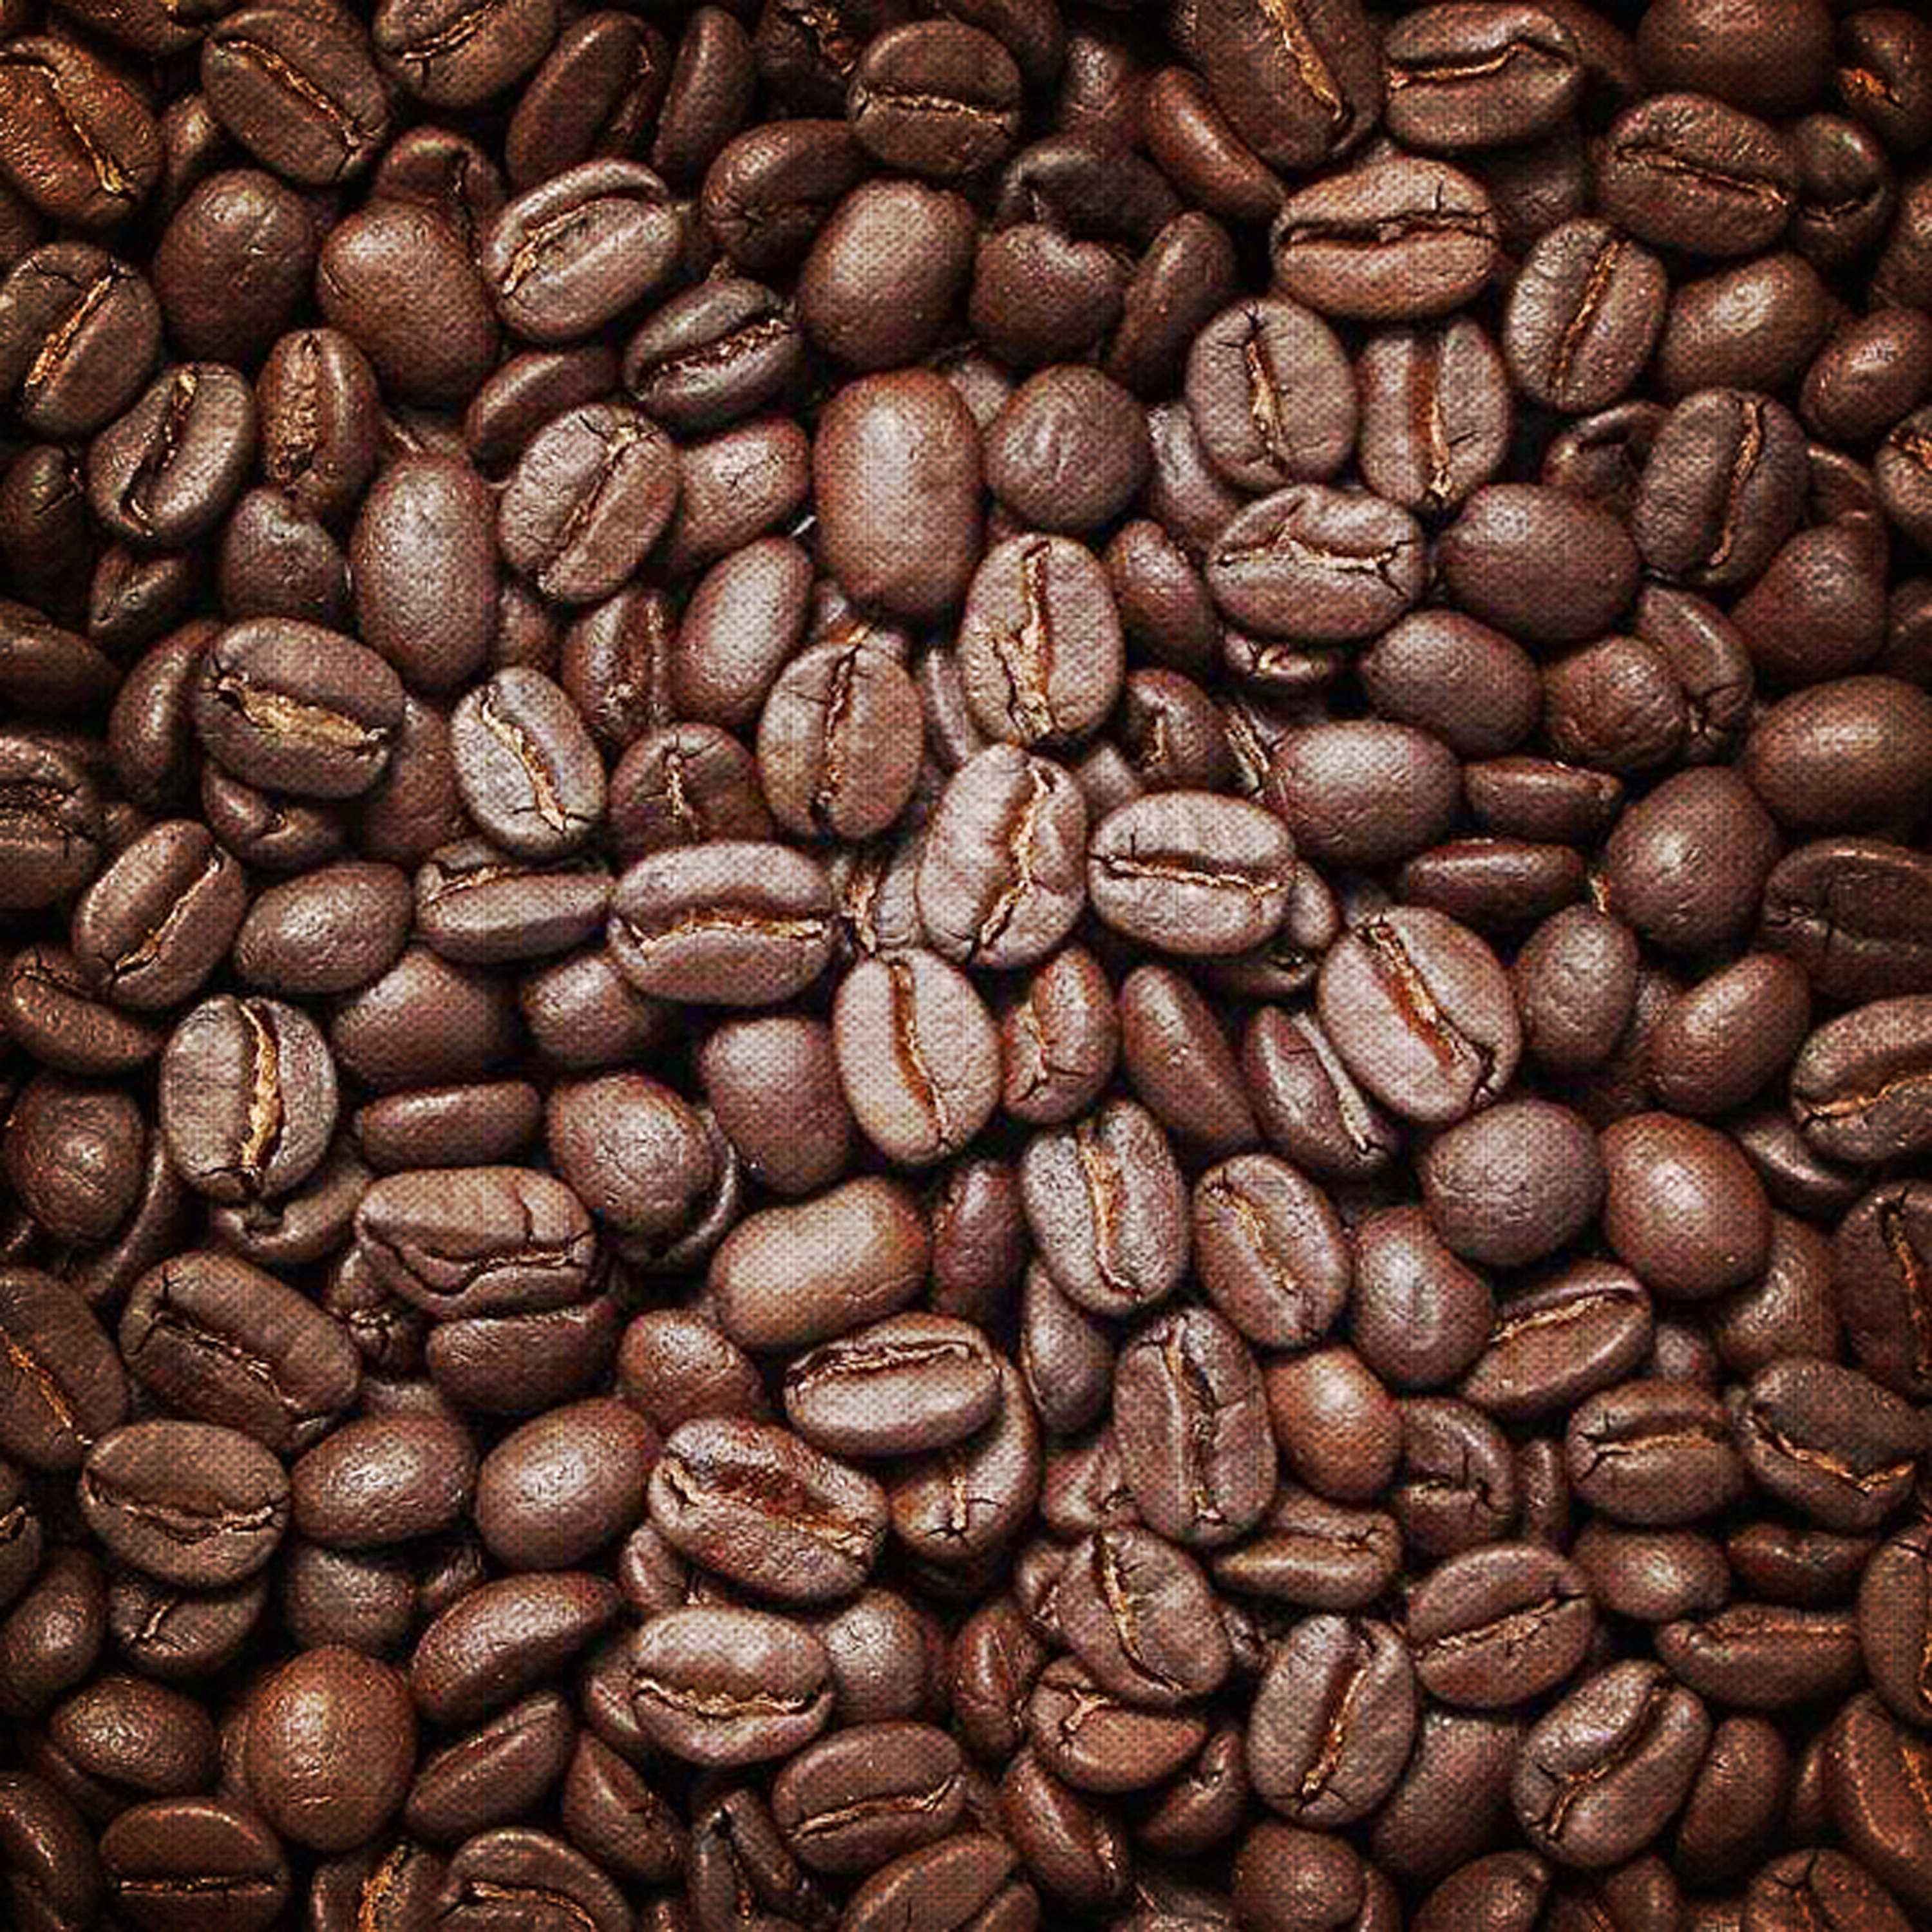
coffee, abstract, structure, texture, coffee bean, pattern, produce, brown, drink, paper, caffeine, background, backgrounds, free image, cocoa bean